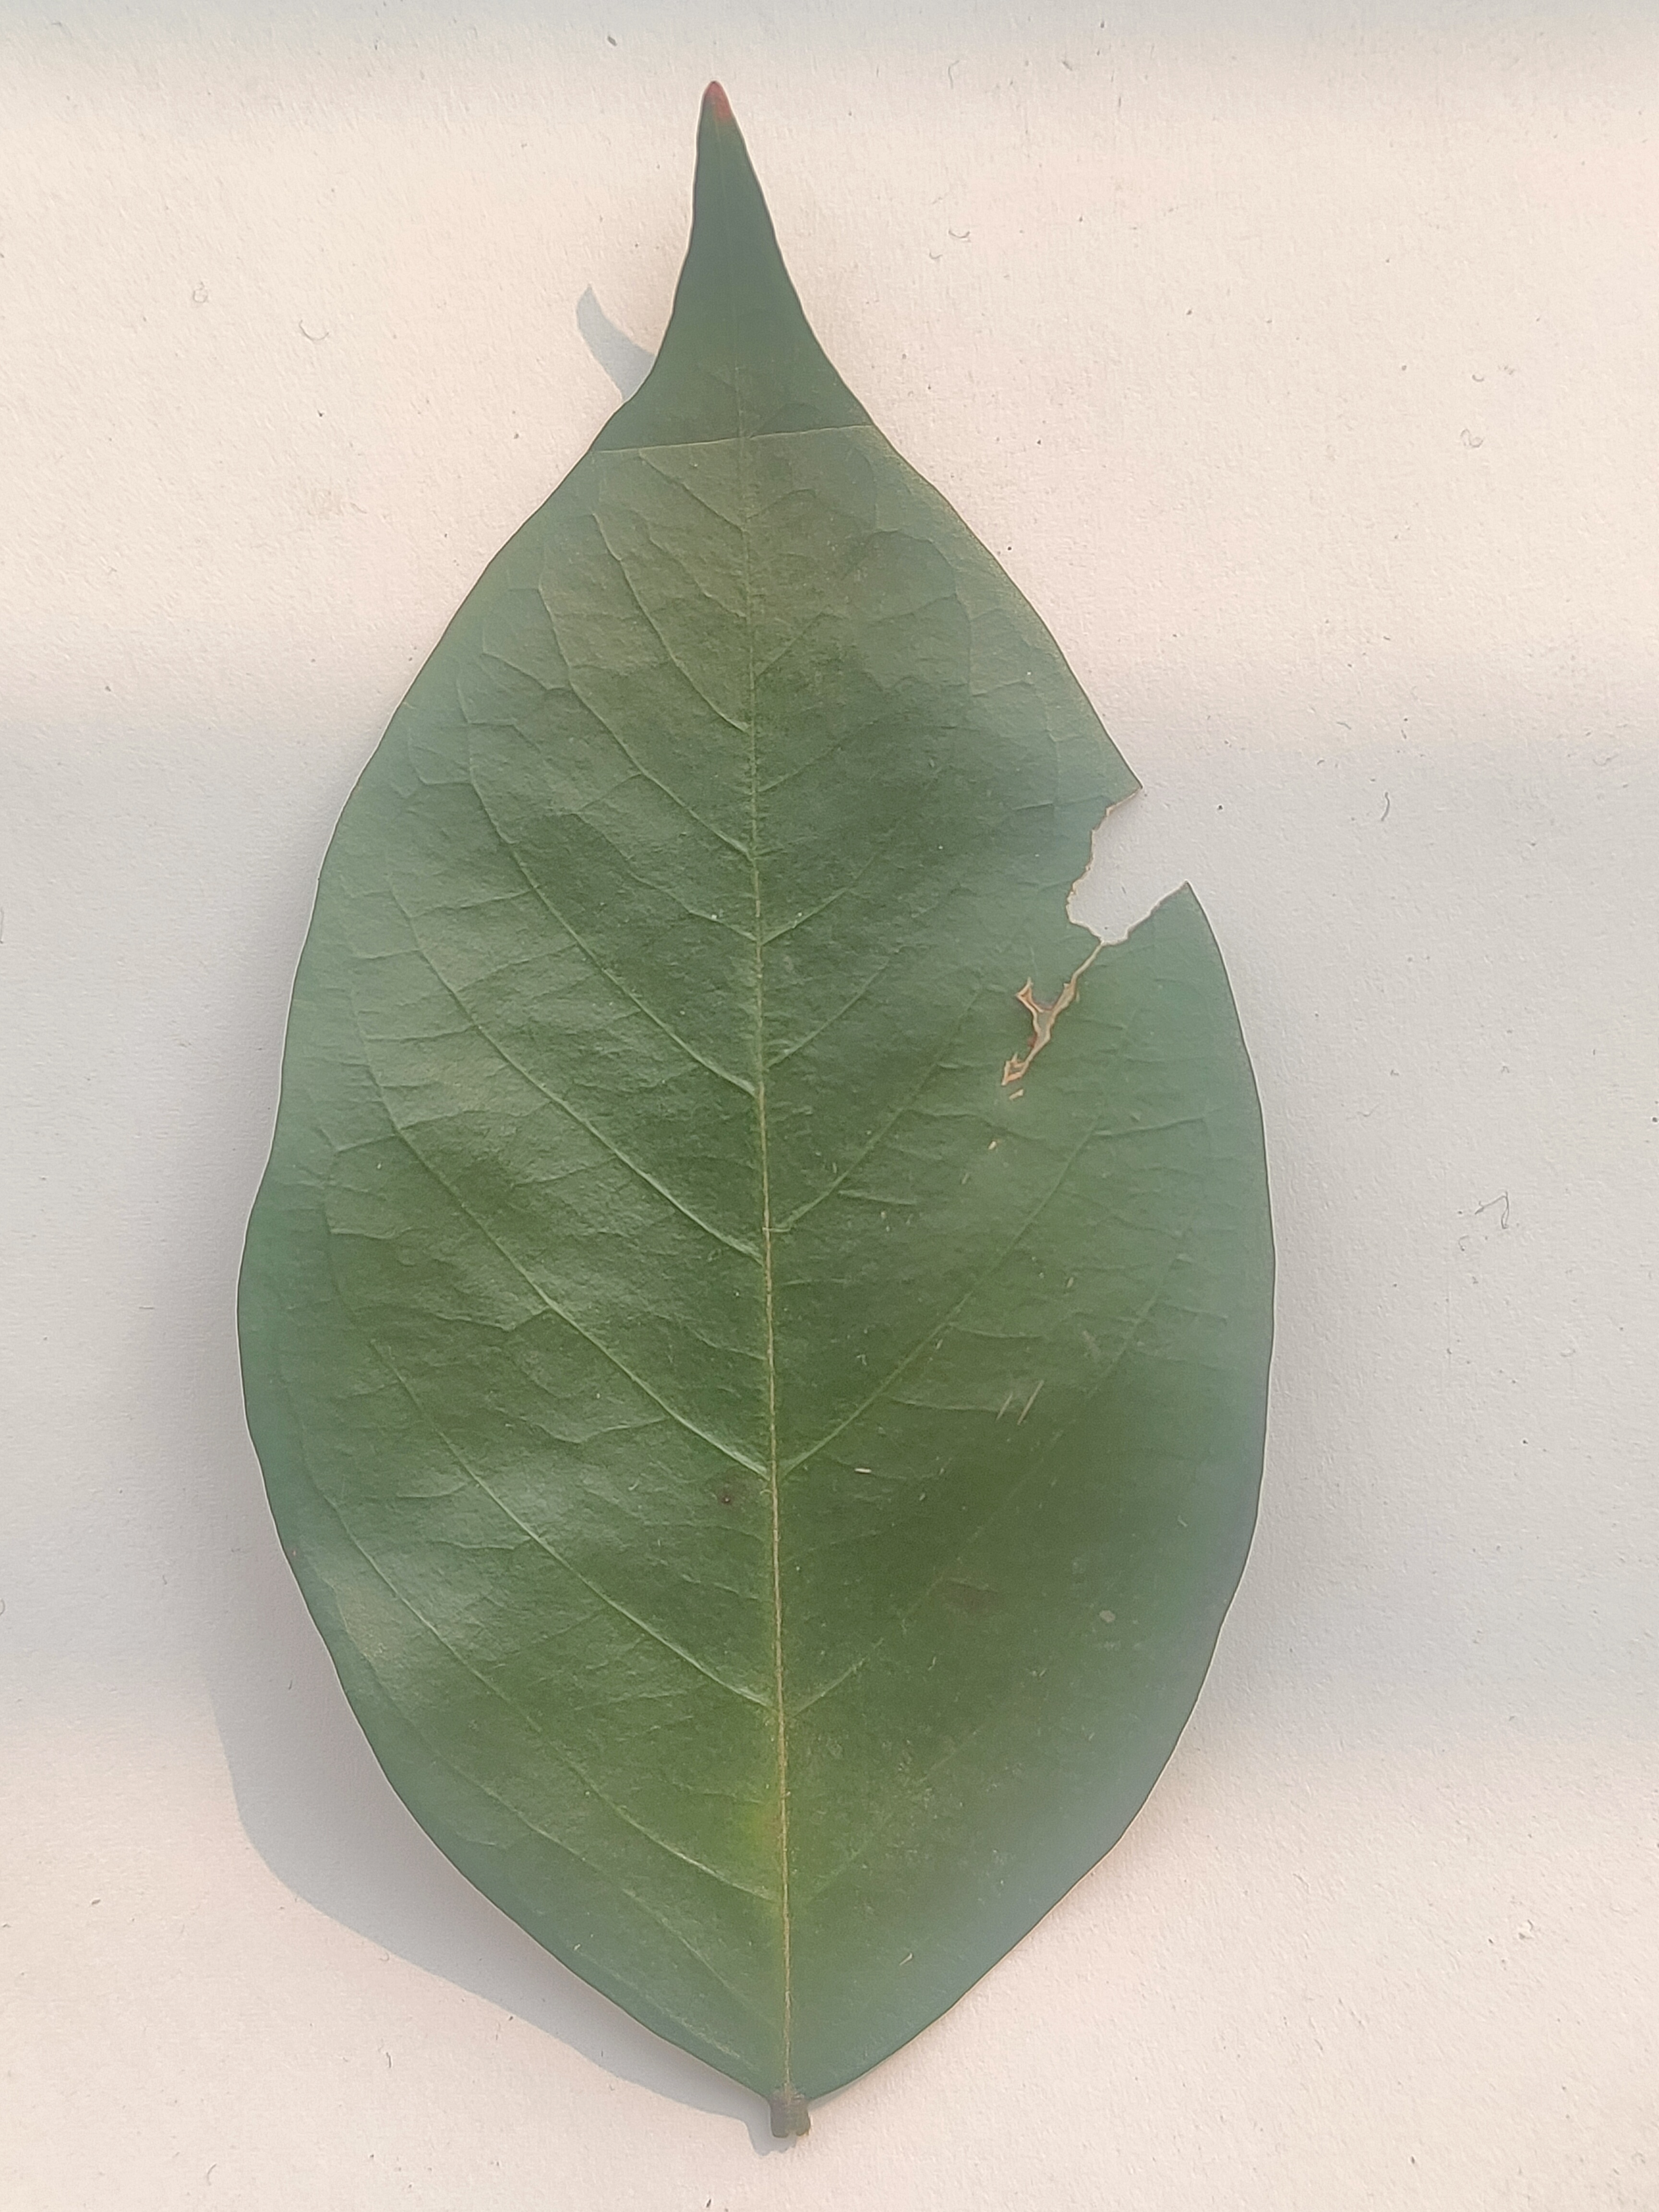
Leaf variety: Star Fruit